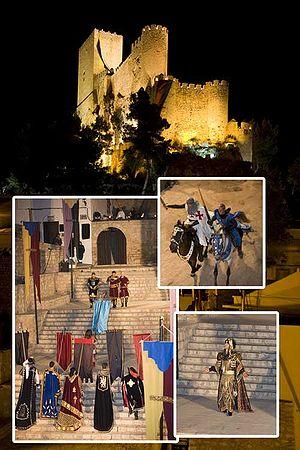
Fiesta de Interés Turístico Nacional est le nom honorifique donné aux événements et aux fêtes qui se déroulent en Espagne dans un intérêt plutôt touristique.